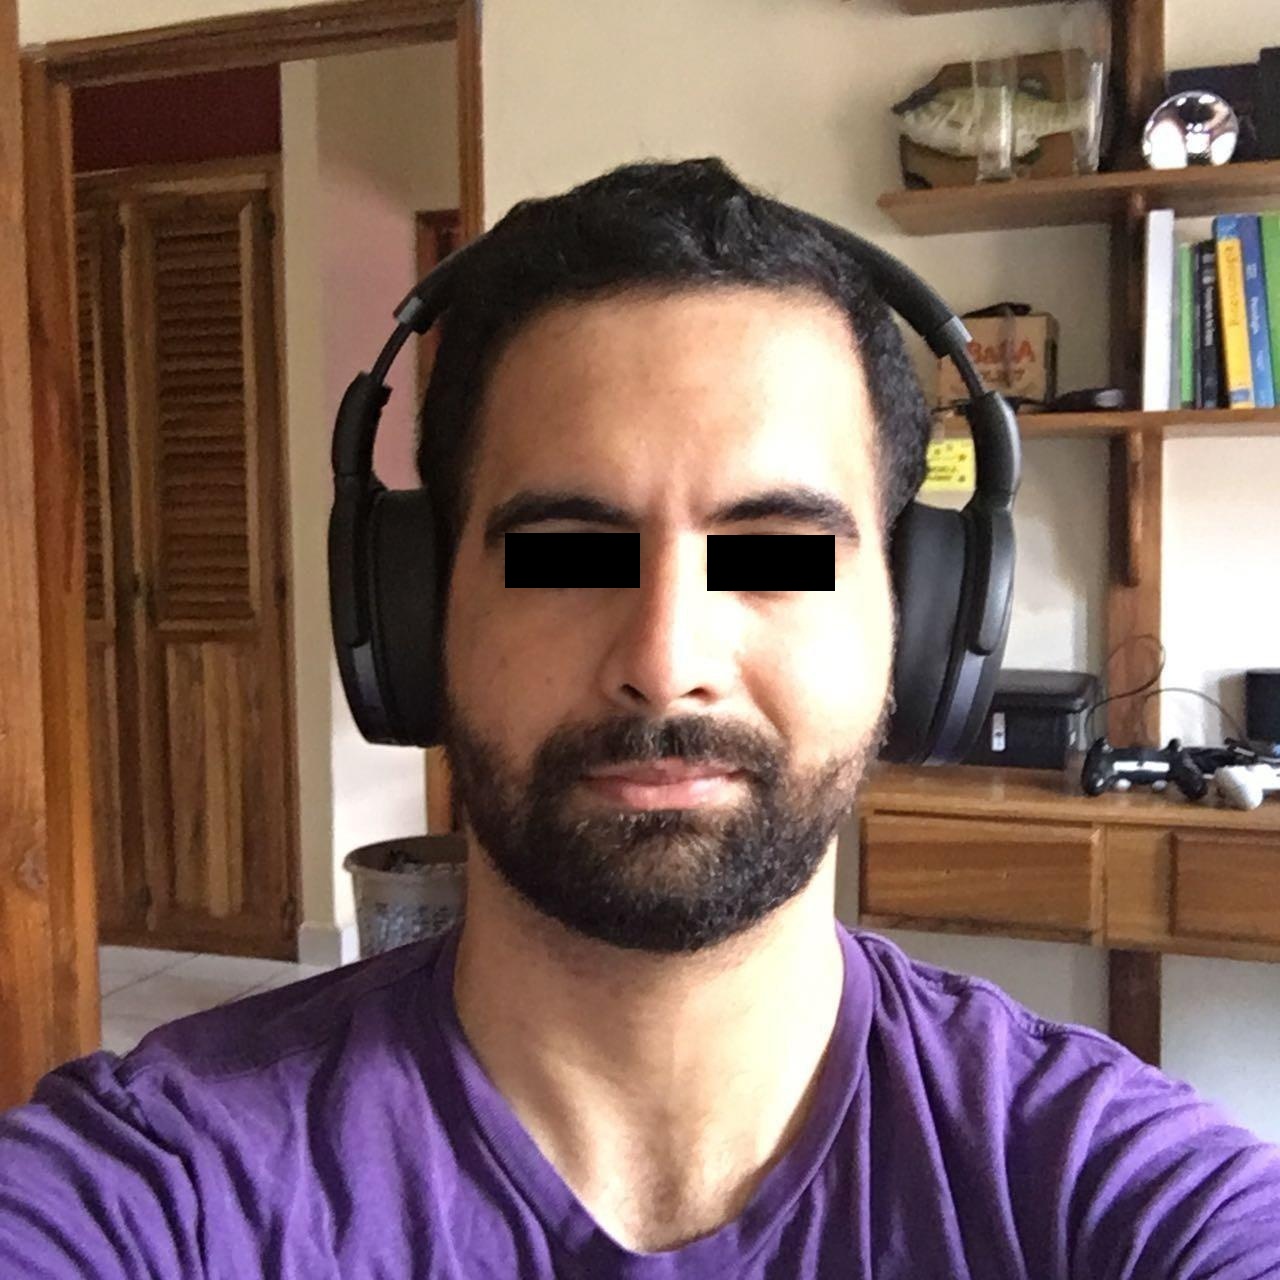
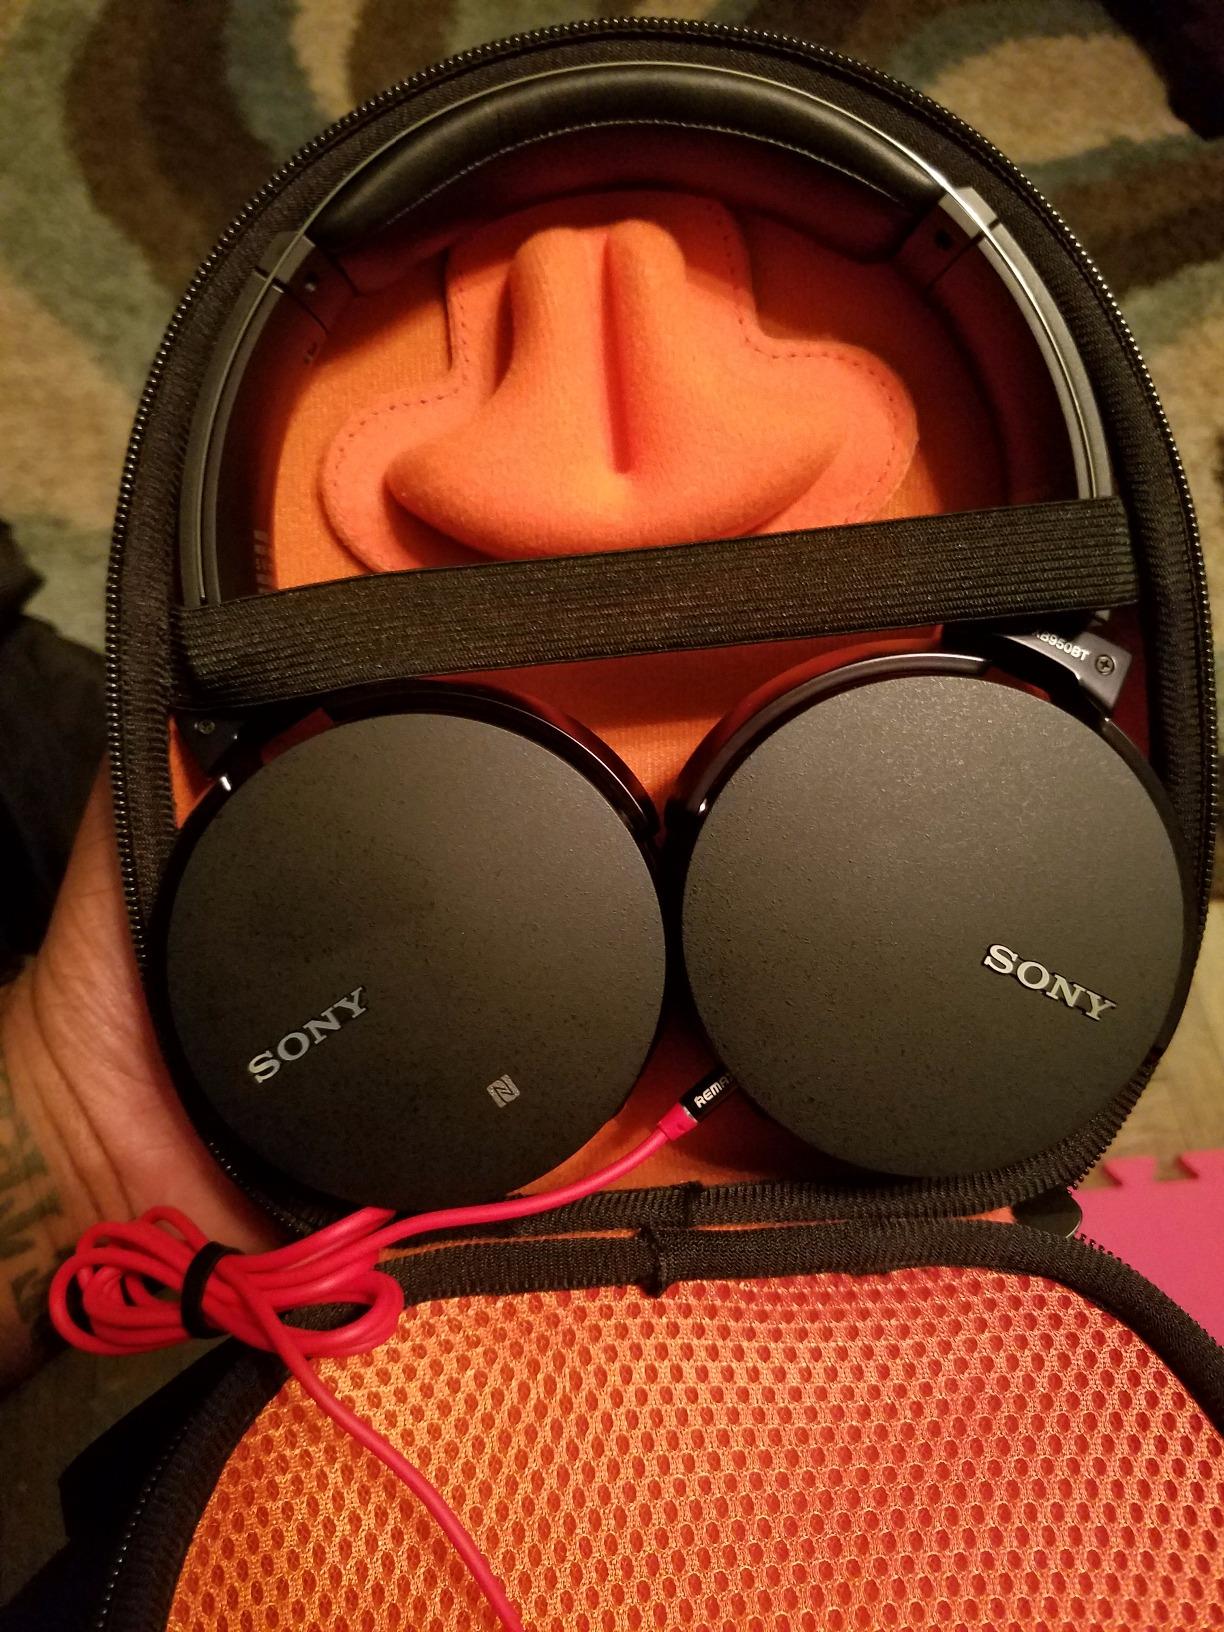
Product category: headphones
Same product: no